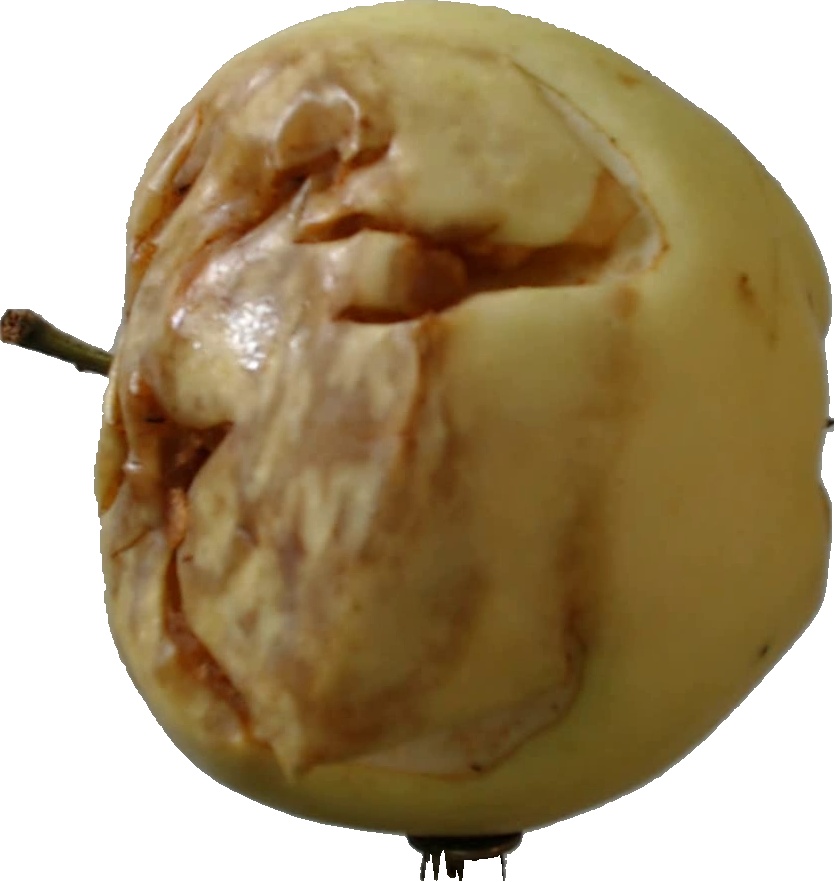
Label: apple_hit_1